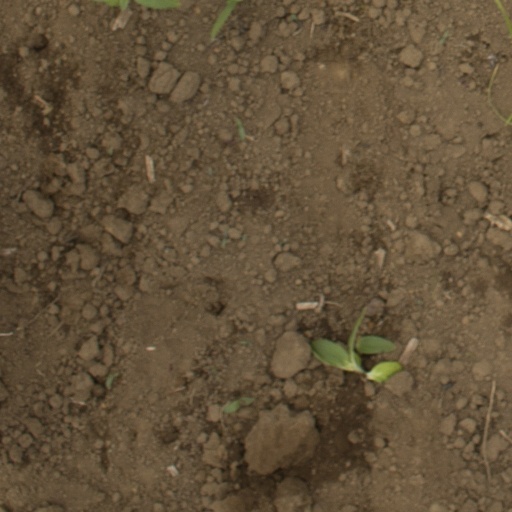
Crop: Jerusalem artichoke